Asterocampa clyton

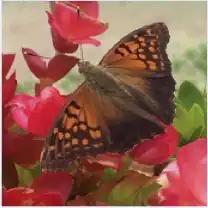

This butterfly may be seen flying near houses, gravel driveways, near water, muddy places, gardens, and woodlands. Its only host plant is hackberry trees. The adult feeds on carrion, plant sap, and dung, and rarely land on flowers.